Ballet Folklórico de México

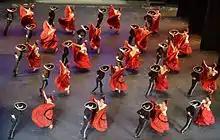
Ballet Folklórico de México. (Palacio de Bellas Artes, 2016)

The music and dances reflect various regions of Mexico. Many of the ensemble's works reflect the traditions of indigenous Mesoamerican culture. The number of performers in individual dance ranges from two to over thirty-five. Under Amalia Hernández, the group pioneered Mexican folk dance. It is practiced by many people in America as well as Mexico.